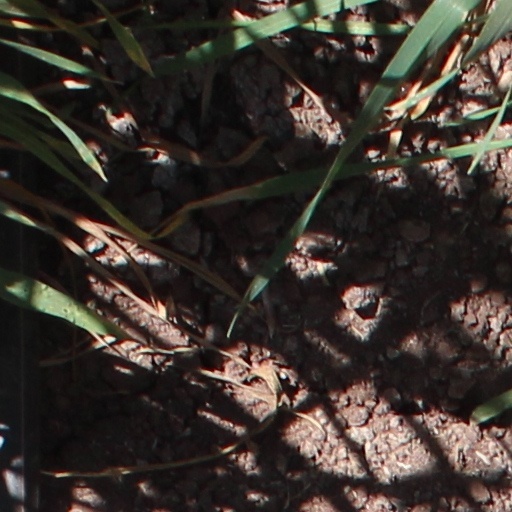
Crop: wheat